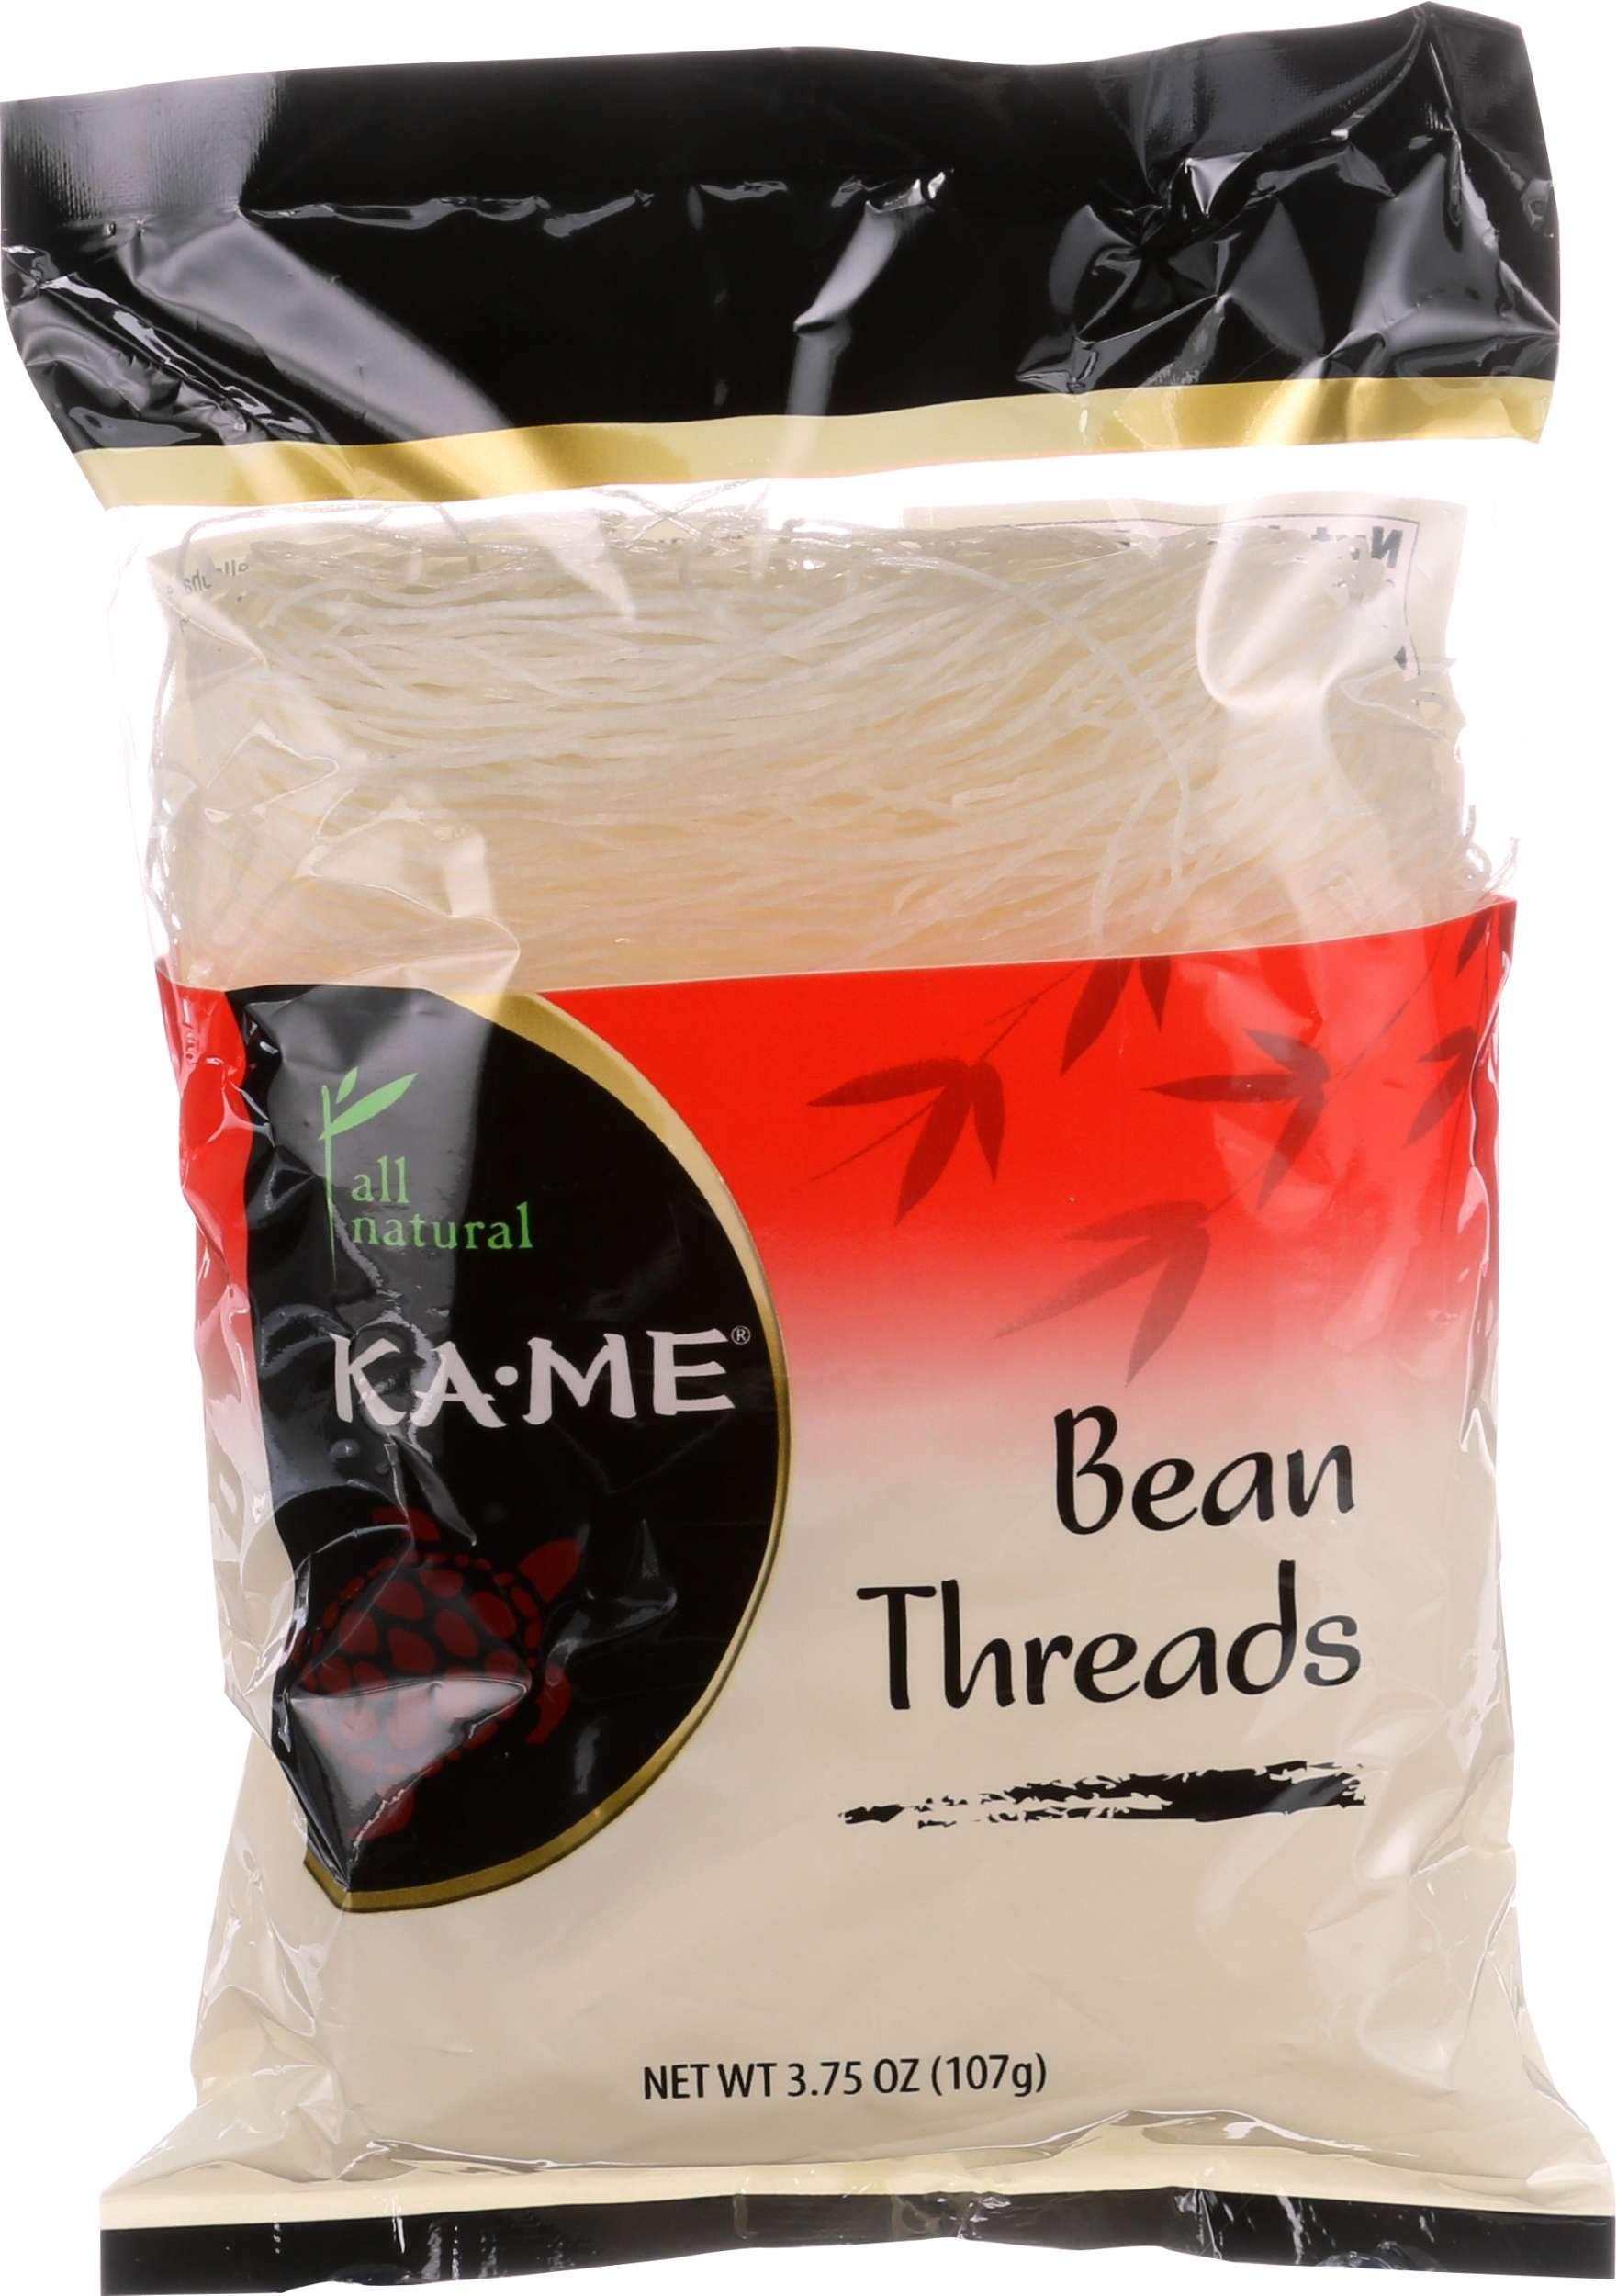
Item Name: Ka Me, Noodles Bean Thread, 3.75 Ounce
Value: 1.0
Unit: Count

Price: 3.29